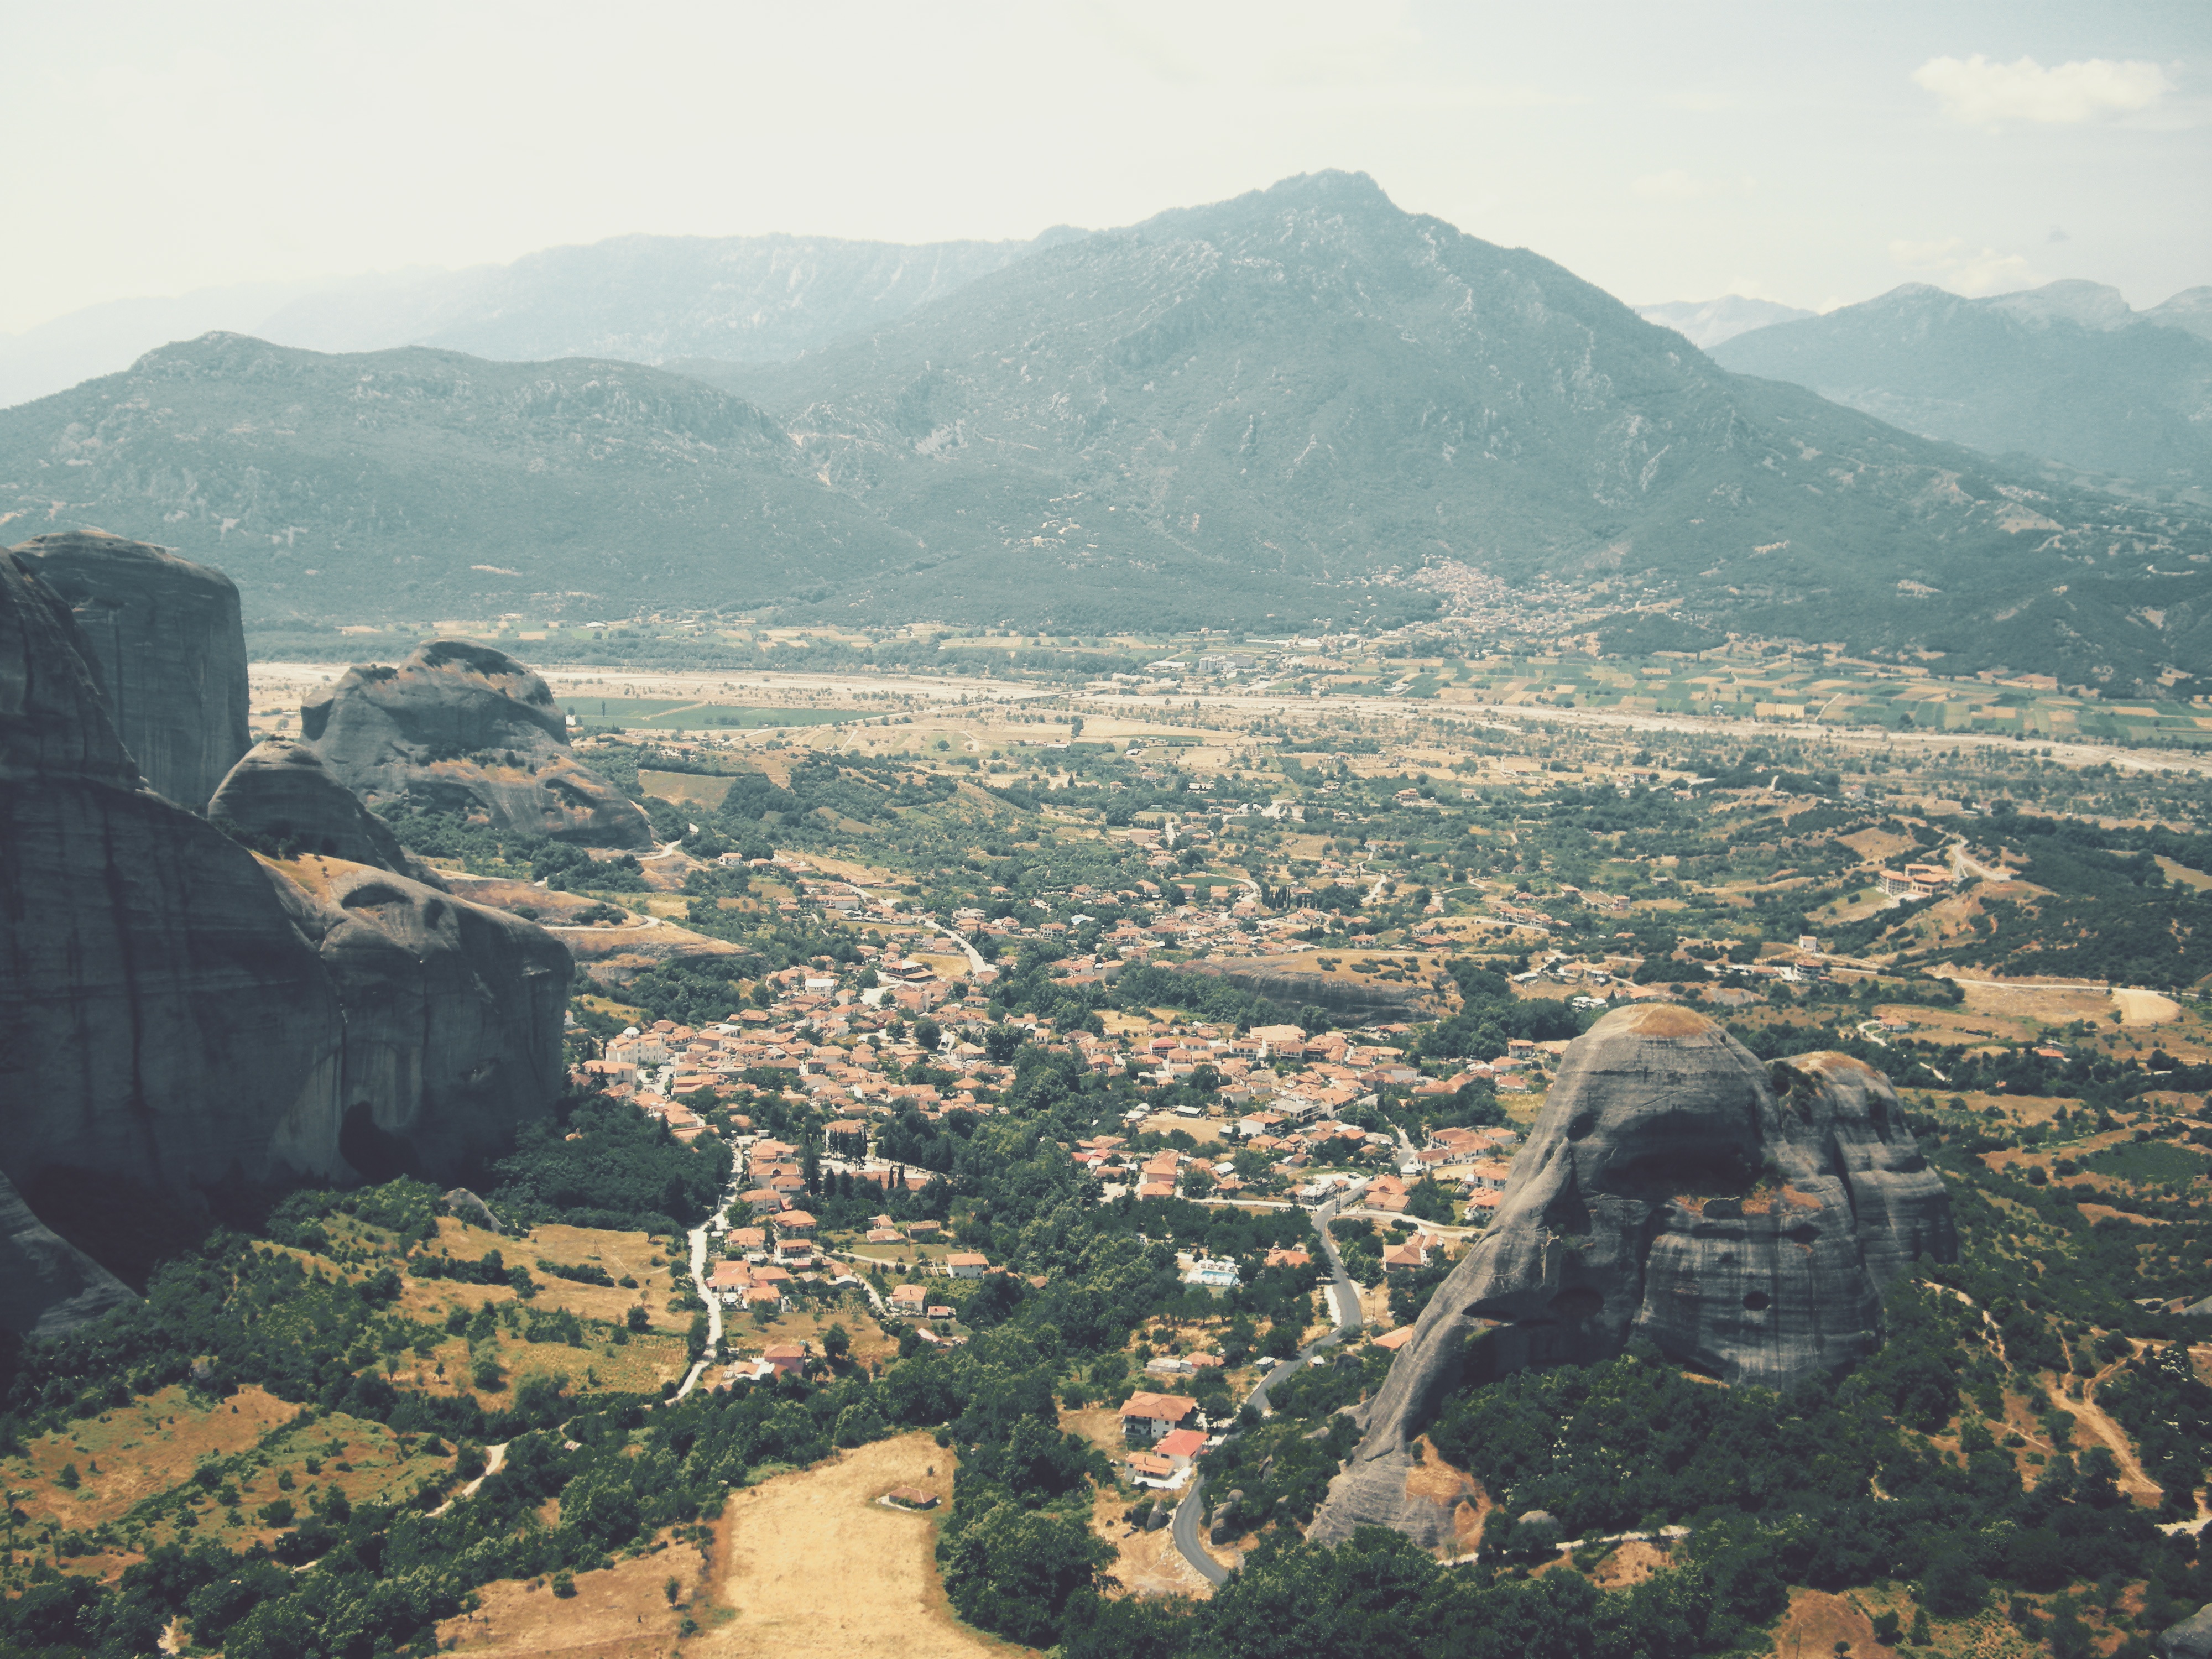
landscape, rock, mountain, photography, hill, town, valley, mountain range, cliff, terrain, ridge, summit, geology, plateau, landform, aerial photography, geographical feature, mountainous landforms